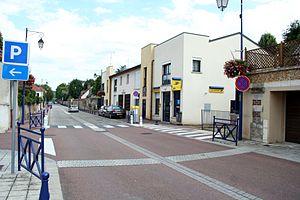
Épône est une commune française située dans le département des Yvelines en région Île-de-France. Elle est située le long de la Seine sur sa rive gauche à 45 km à l'ouest de Paris. Épône forme avec Mézières-sur-Seine une agglomération d'environ 10 000 habitants, l'unité urbaine d'Épône. La commune fait partie depuis le 1ᵉʳ janvier 2016 de la Communauté urbaine Grand Paris Seine et Oise.